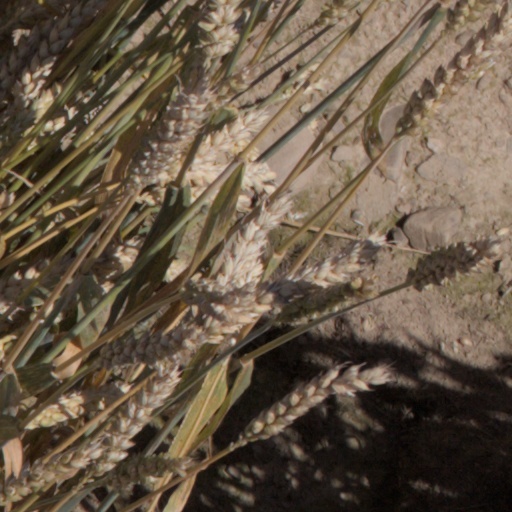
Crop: wheat